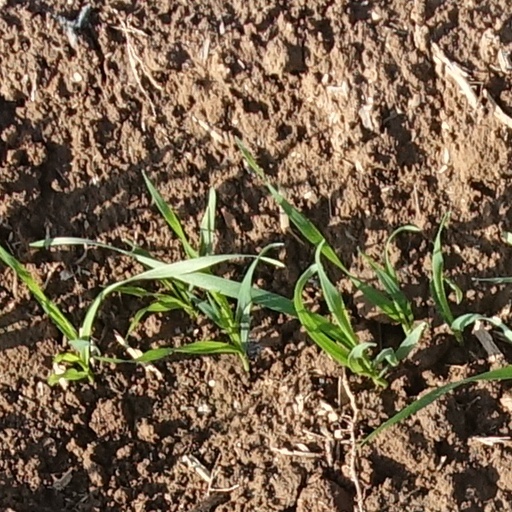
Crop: wheat